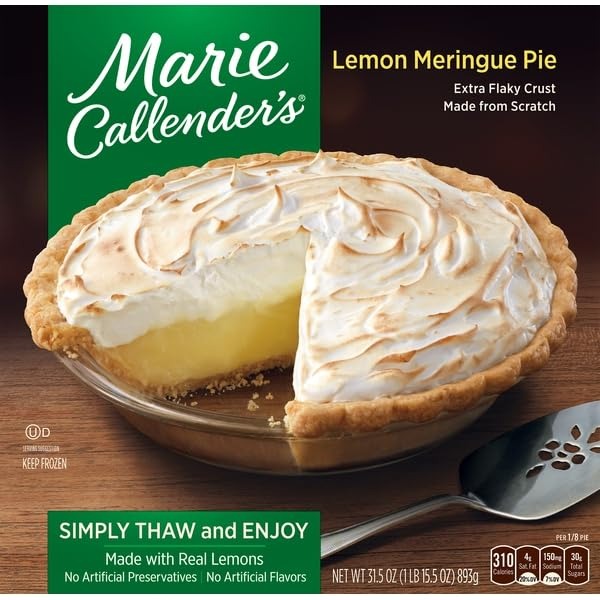
Item Name: Marie Callenders, Lemon Meringue Pie, 31.5 Ounce
Product Description: Frozen Pies
Value: 31.5
Unit: Ounce

Price: 6.97